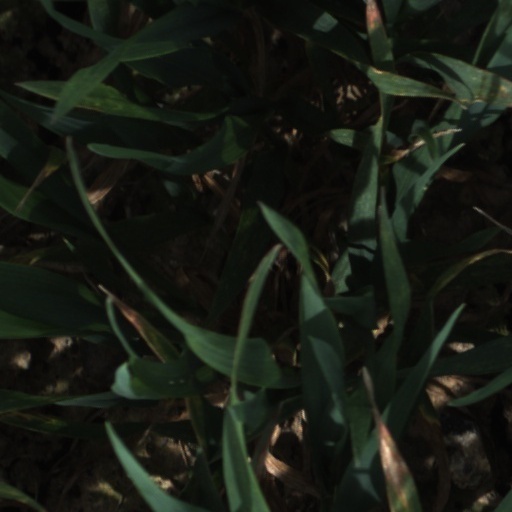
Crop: wheat